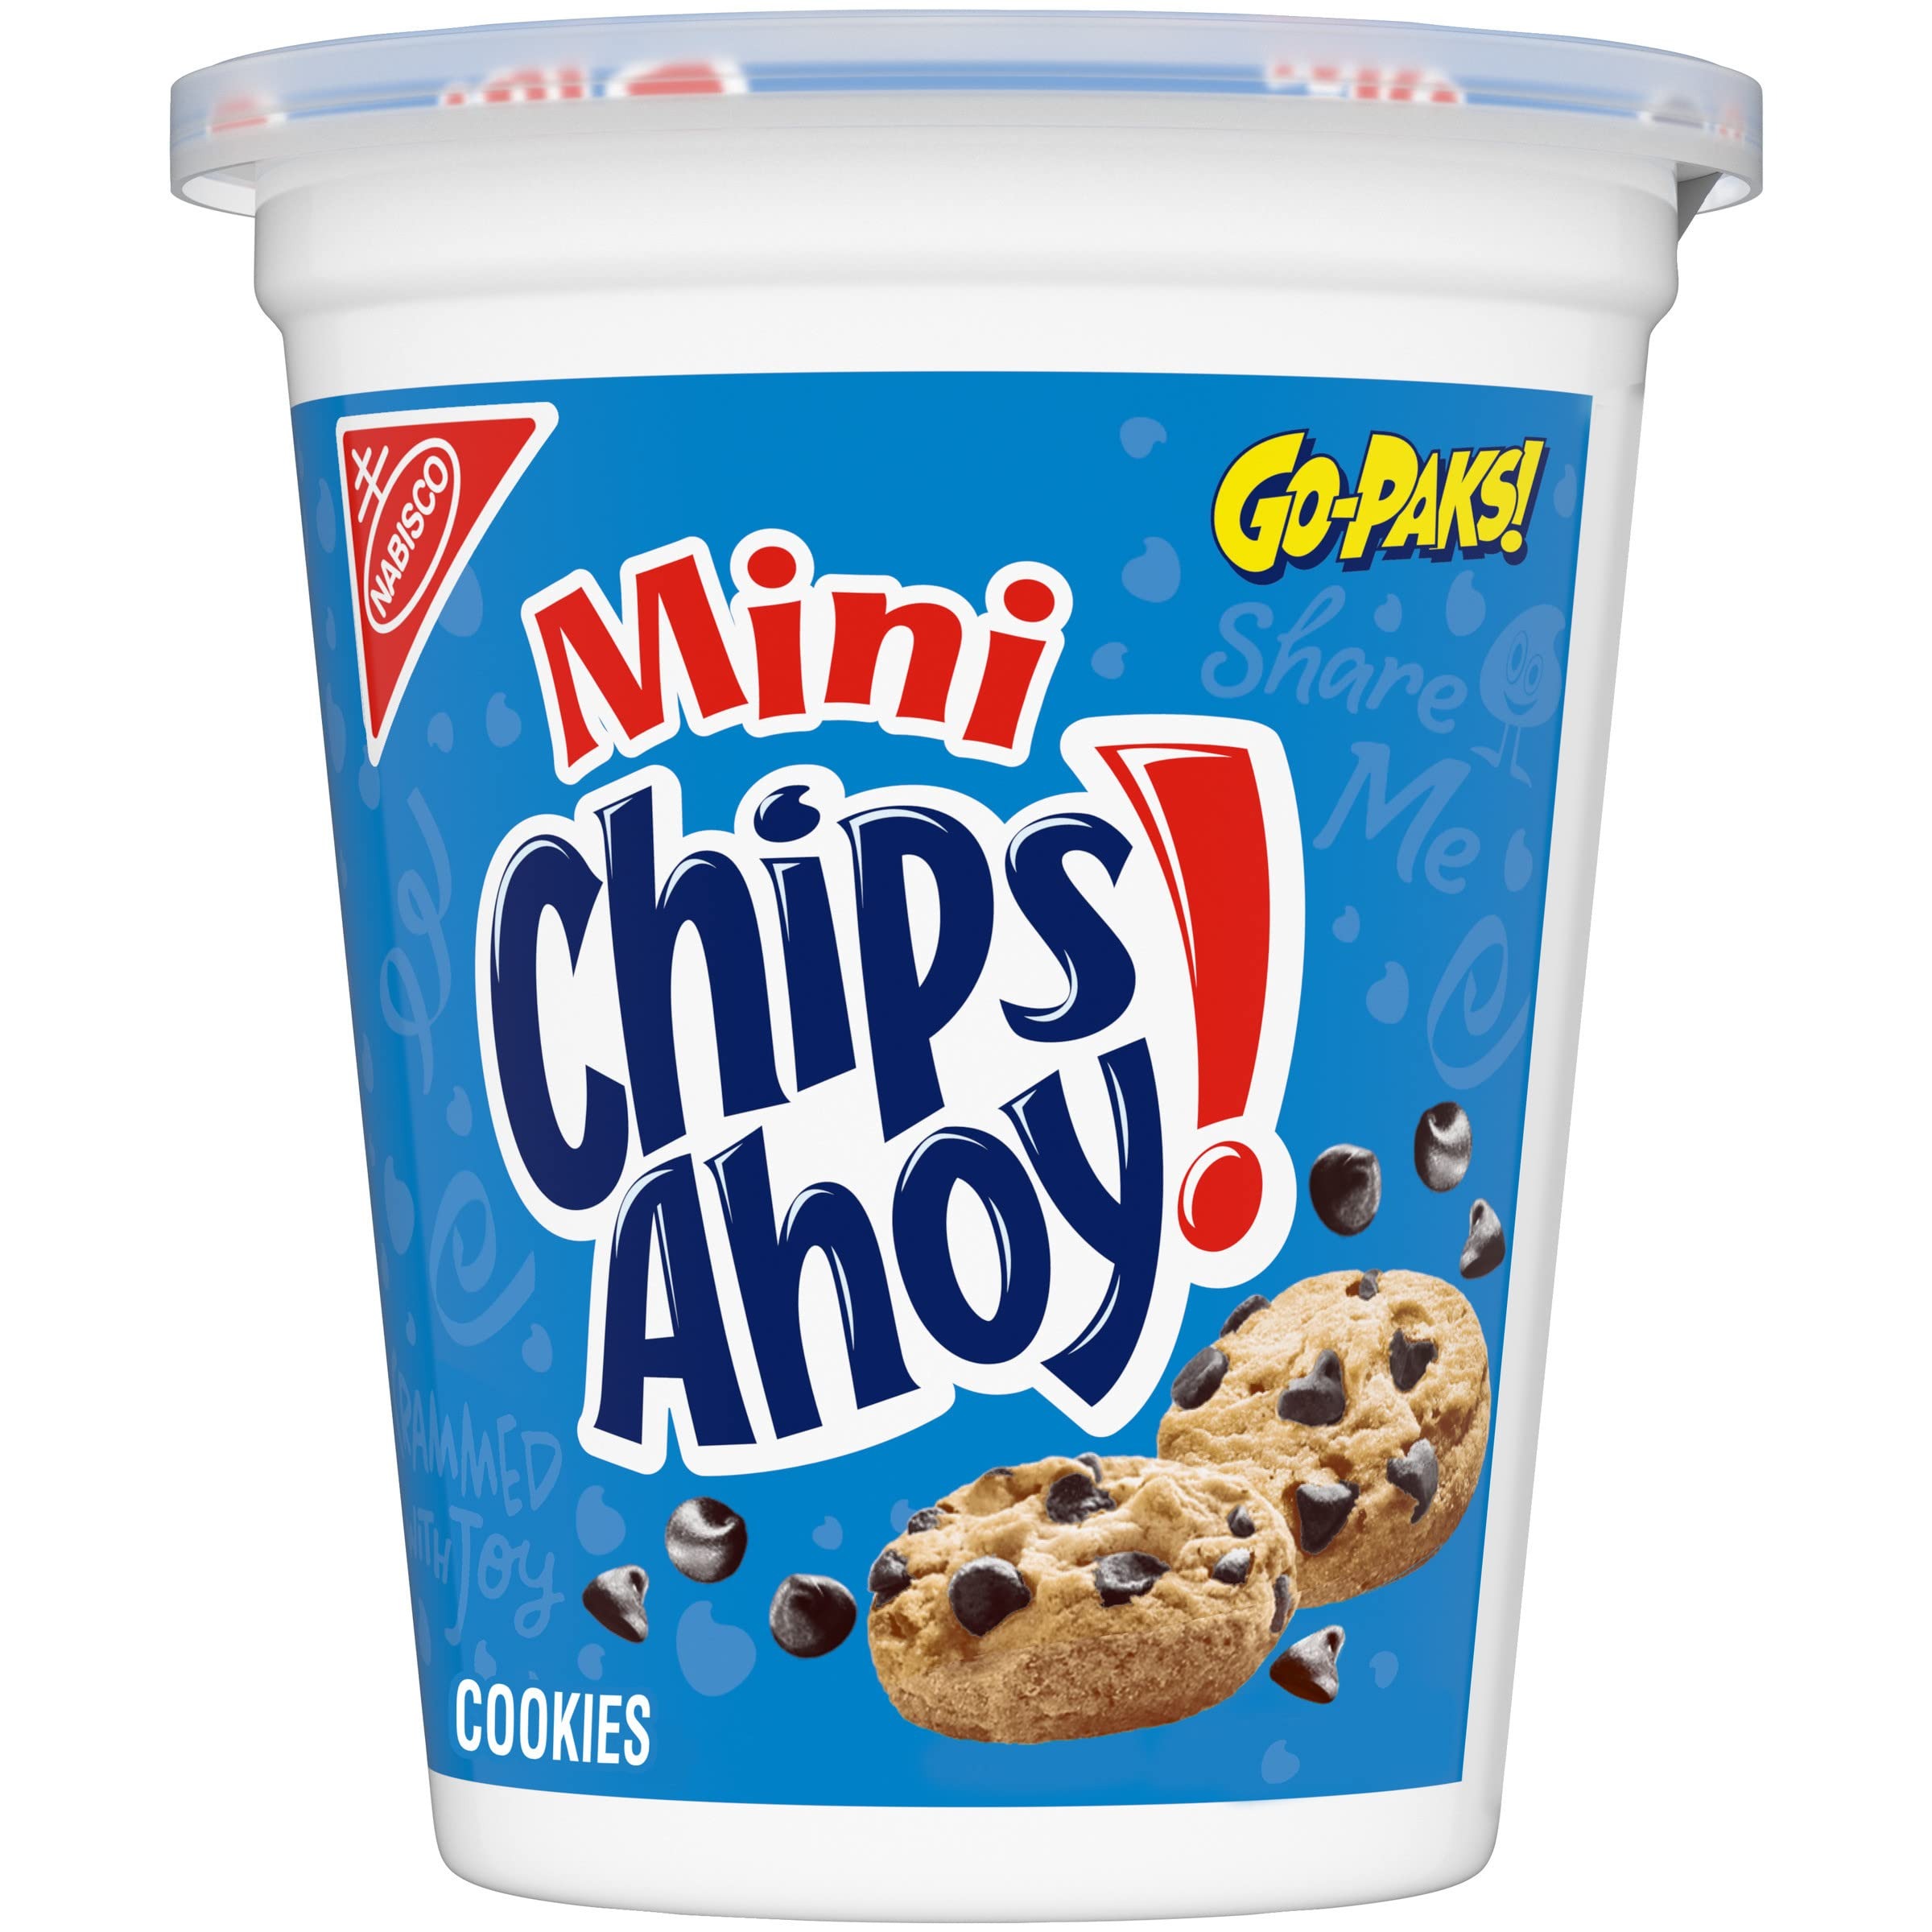
Item Name: CHIPS AHOY! Mini Chocolate Chip Cookies, 3.5 oz
Bullet Point 1: One 3.5 oz cup of CHIPS AHOY! Mini Chocolate Chip Cookies
Bullet Point 2: Mini cookies loaded with real chocolate chips
Bullet Point 3: Classic cookies are bite sized and baked to crunchy perfection for delicious lunch snacks
Bullet Point 4: Enjoy these CHIPS AHOY! crispy chocolate chip cookies as a treat at school, work or home
Bullet Point 5: Crunchy cookies make perfect party favors and on the go snacks
Value: 3.5
Unit: Ounce

Price: 1.815